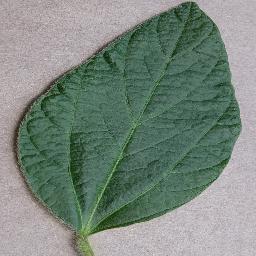
Label: Soybean___healthy